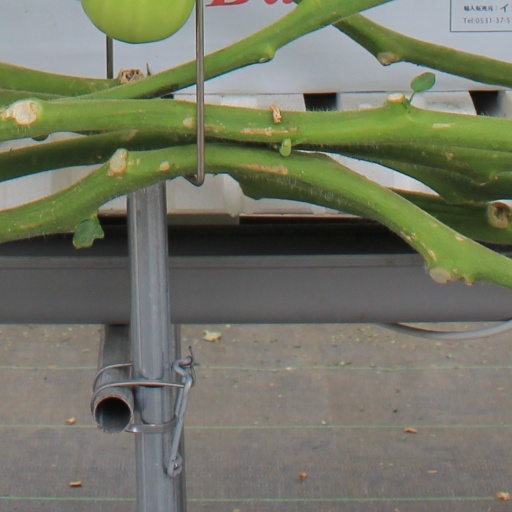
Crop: tomato